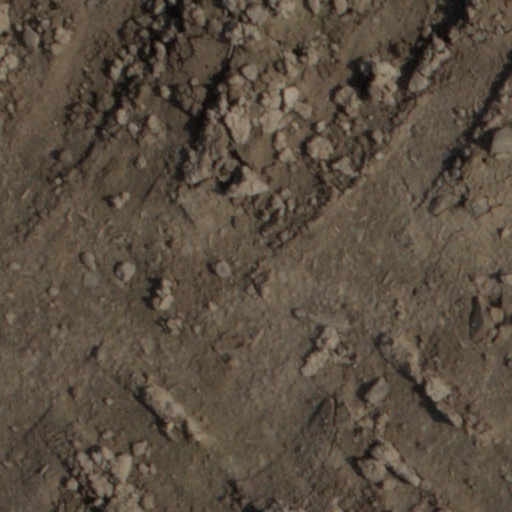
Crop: wheat